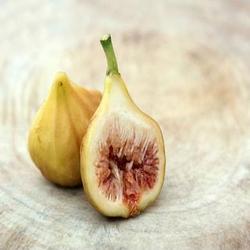
Label: Fig